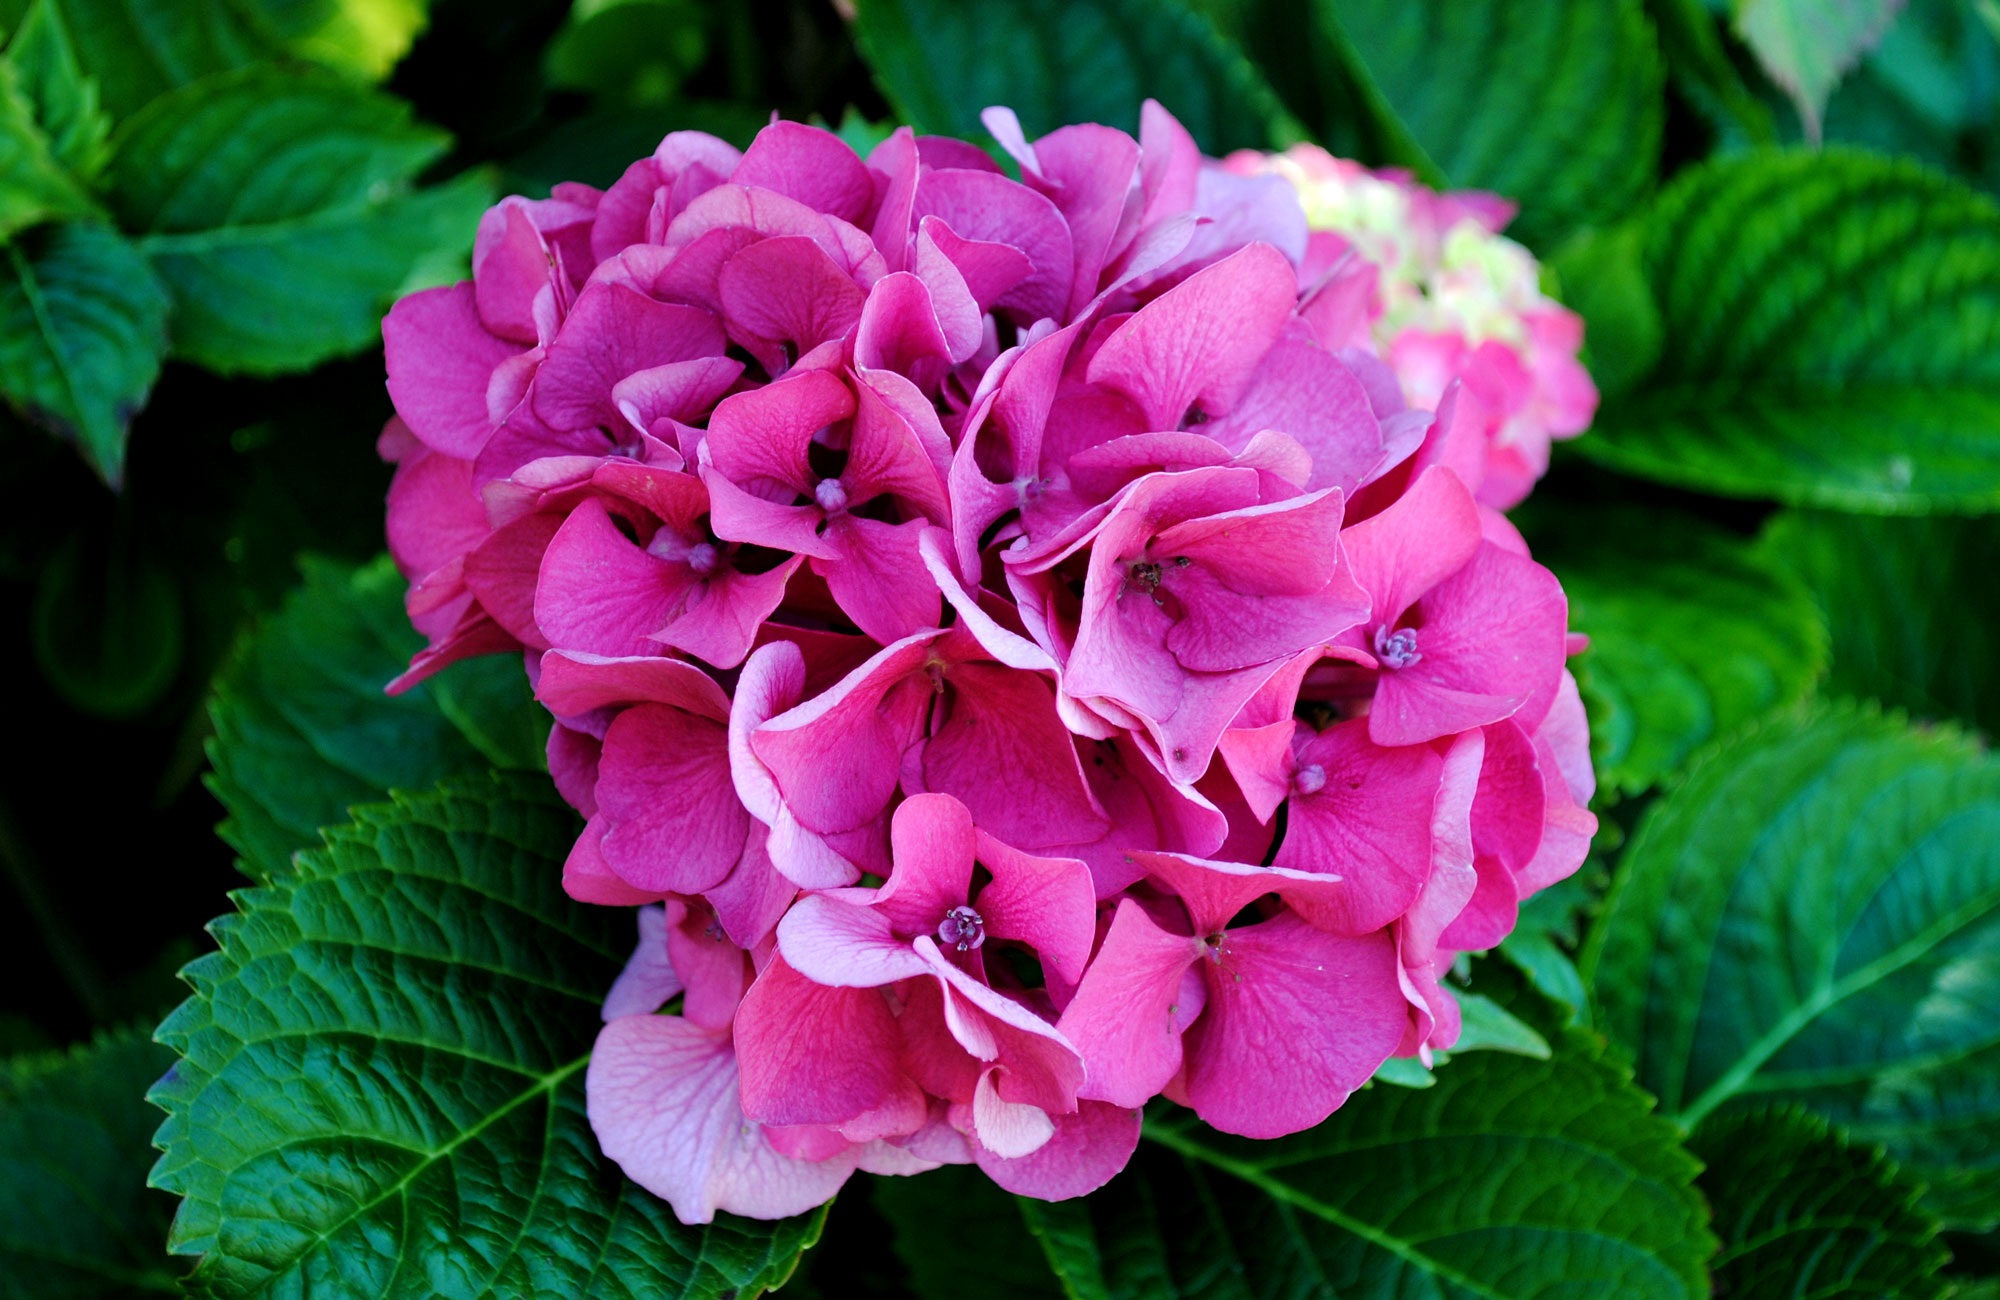
nature, blossom, plant, flower, petal, bloom, pink, flora, hydrangea, shrub, hydrangea flower, flowering plant, hydrangeaceae, cornales, annual plant, land plant, hydrangea serrata